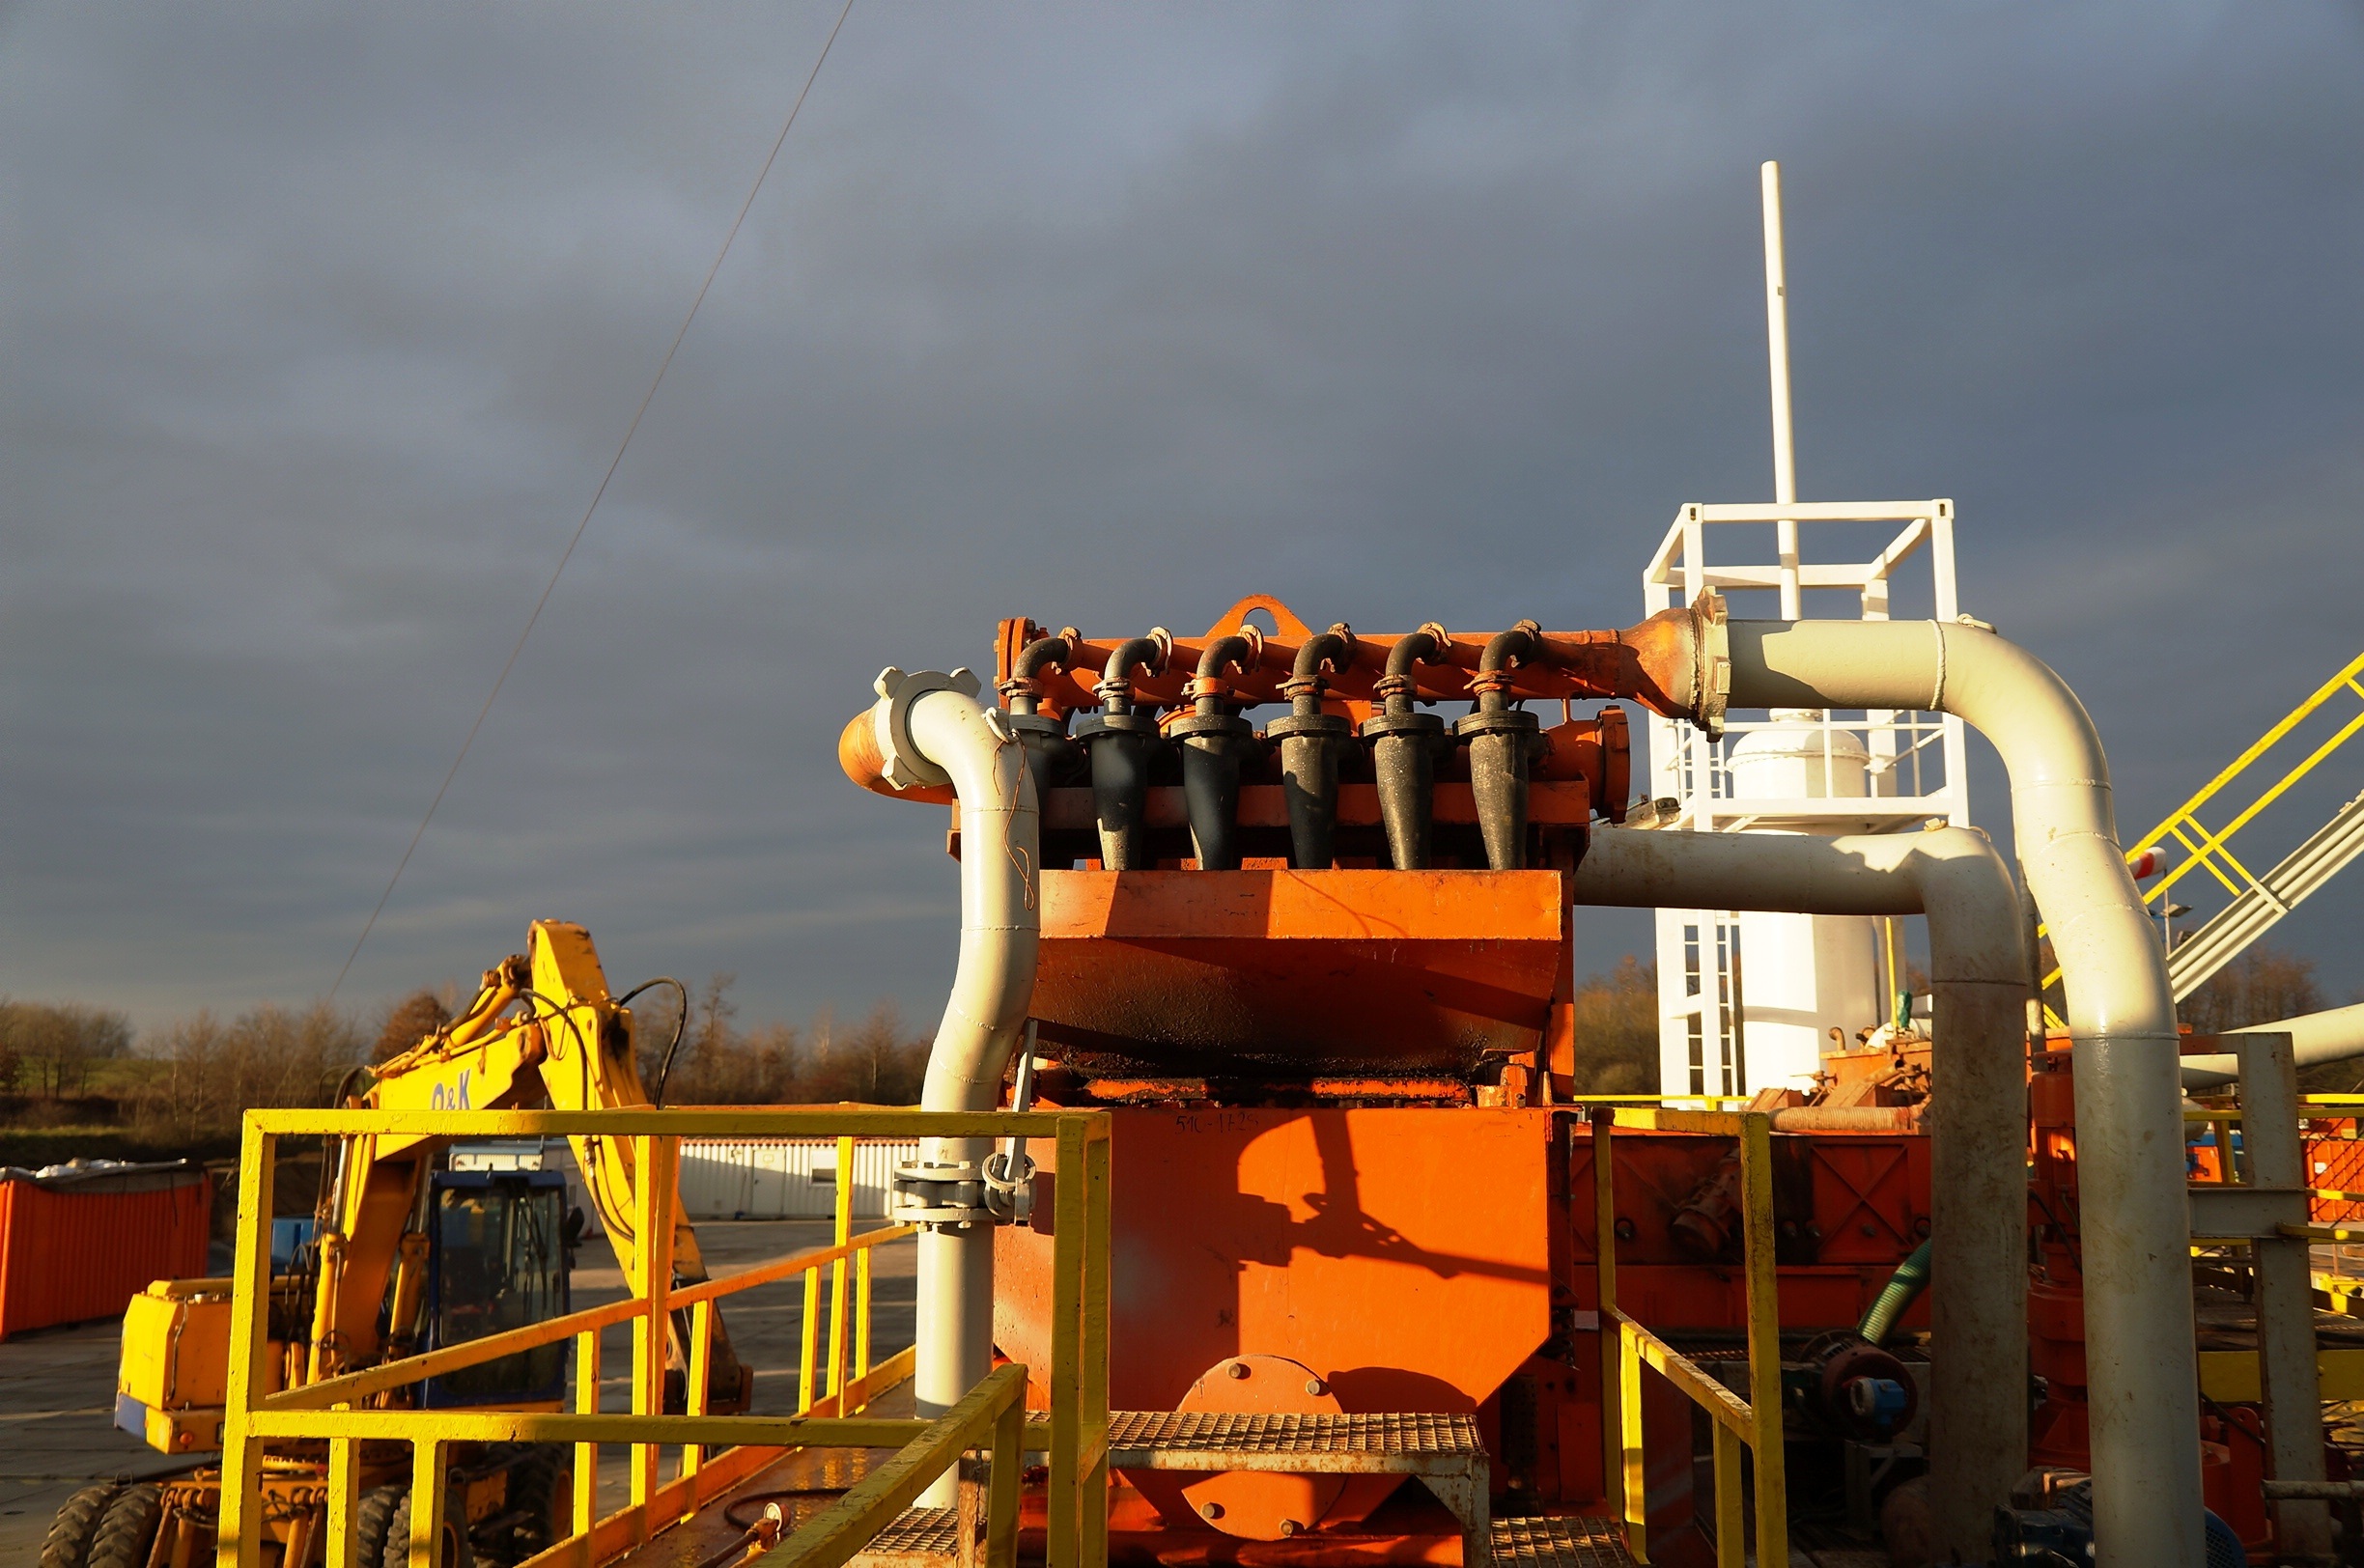
recreation, transport, vehicle, amusement park, park, roller coaster, water park, search, oil rig, natural gas, construction equipment, amusement ride, outdoor recreation, drilling rig